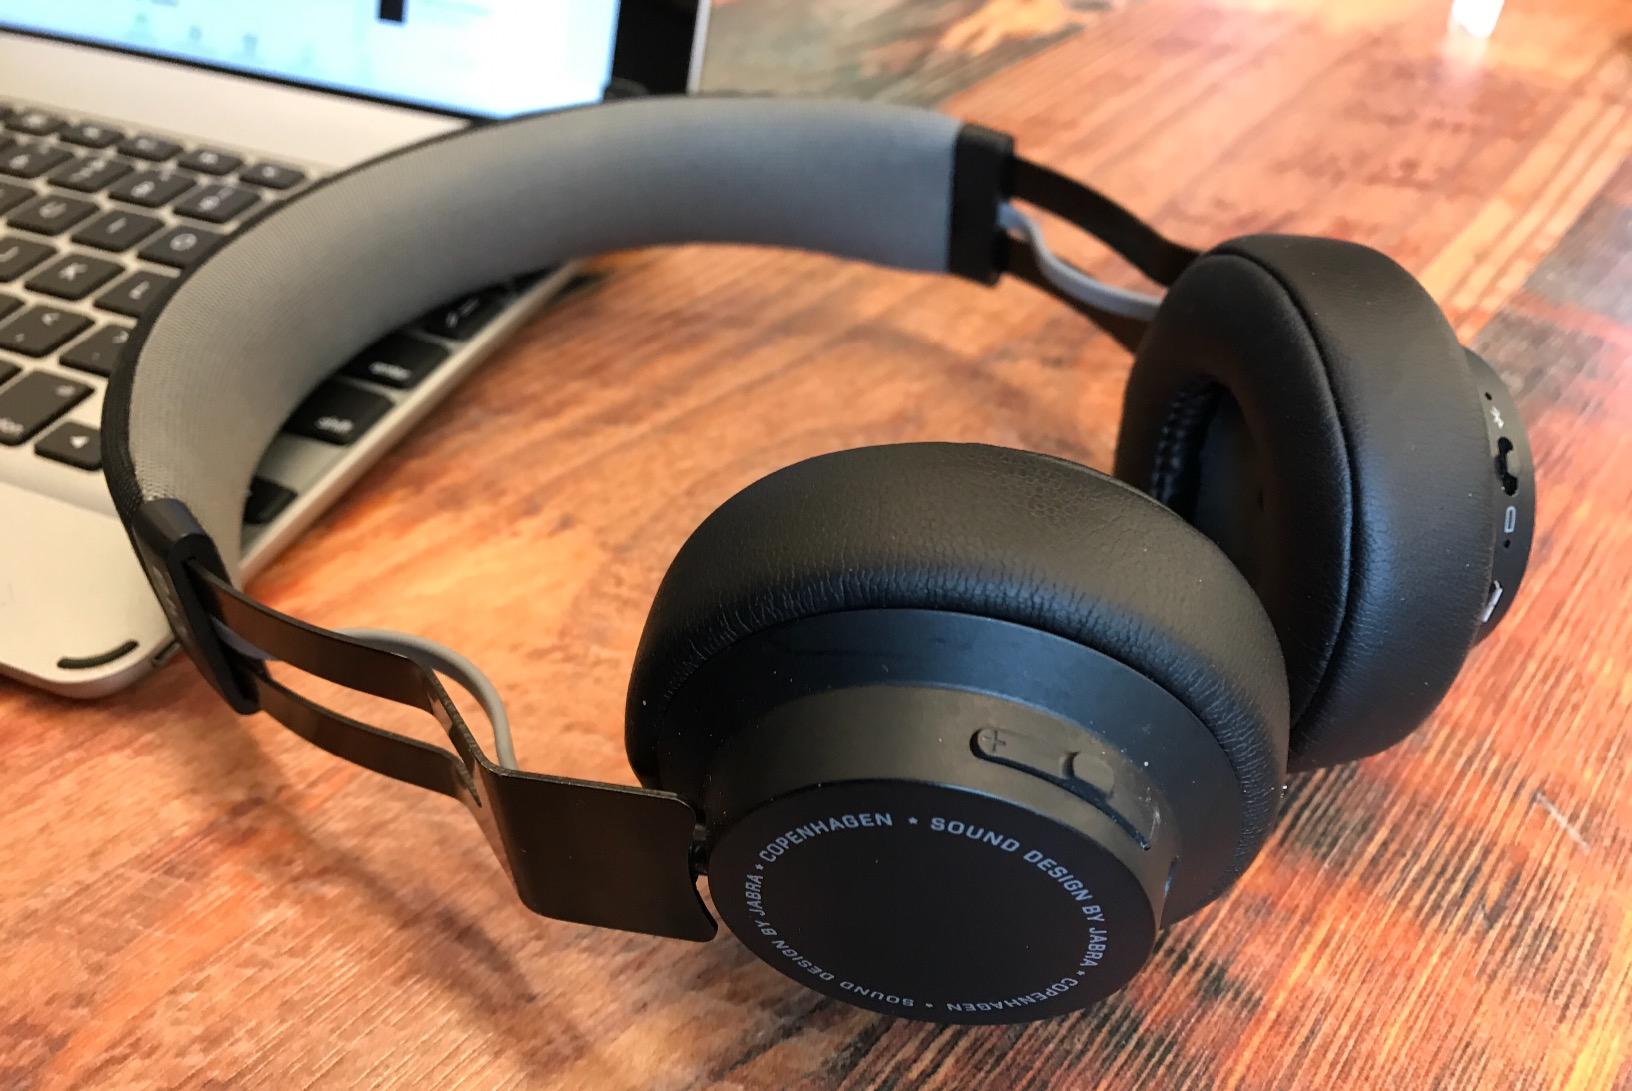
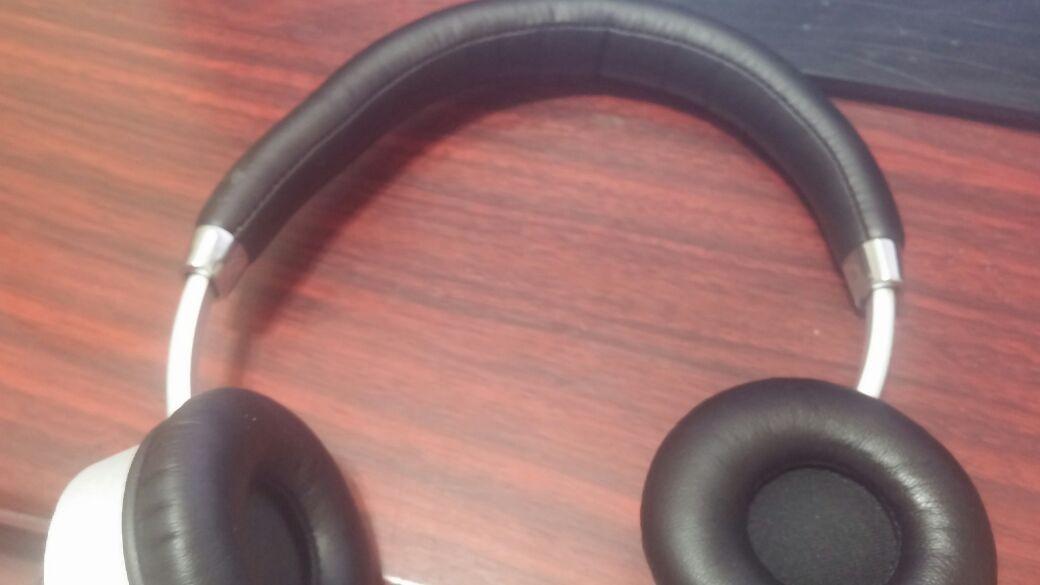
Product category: headphones
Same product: no